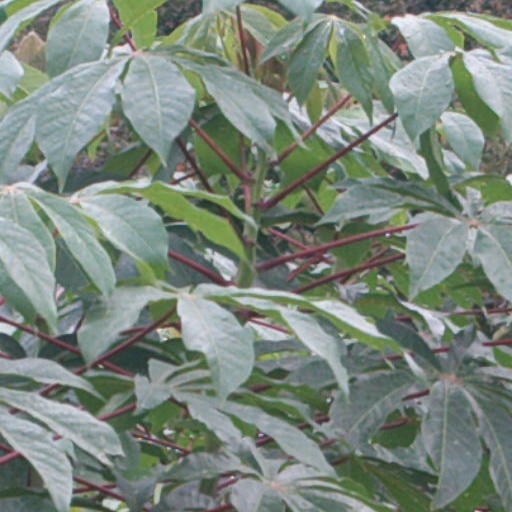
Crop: cassava